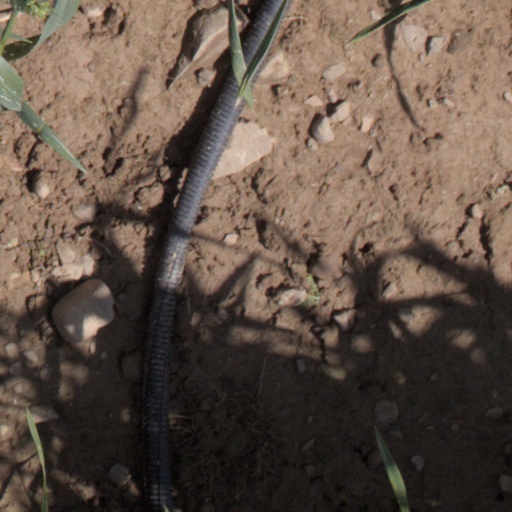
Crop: wheat